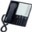
Label: telephone